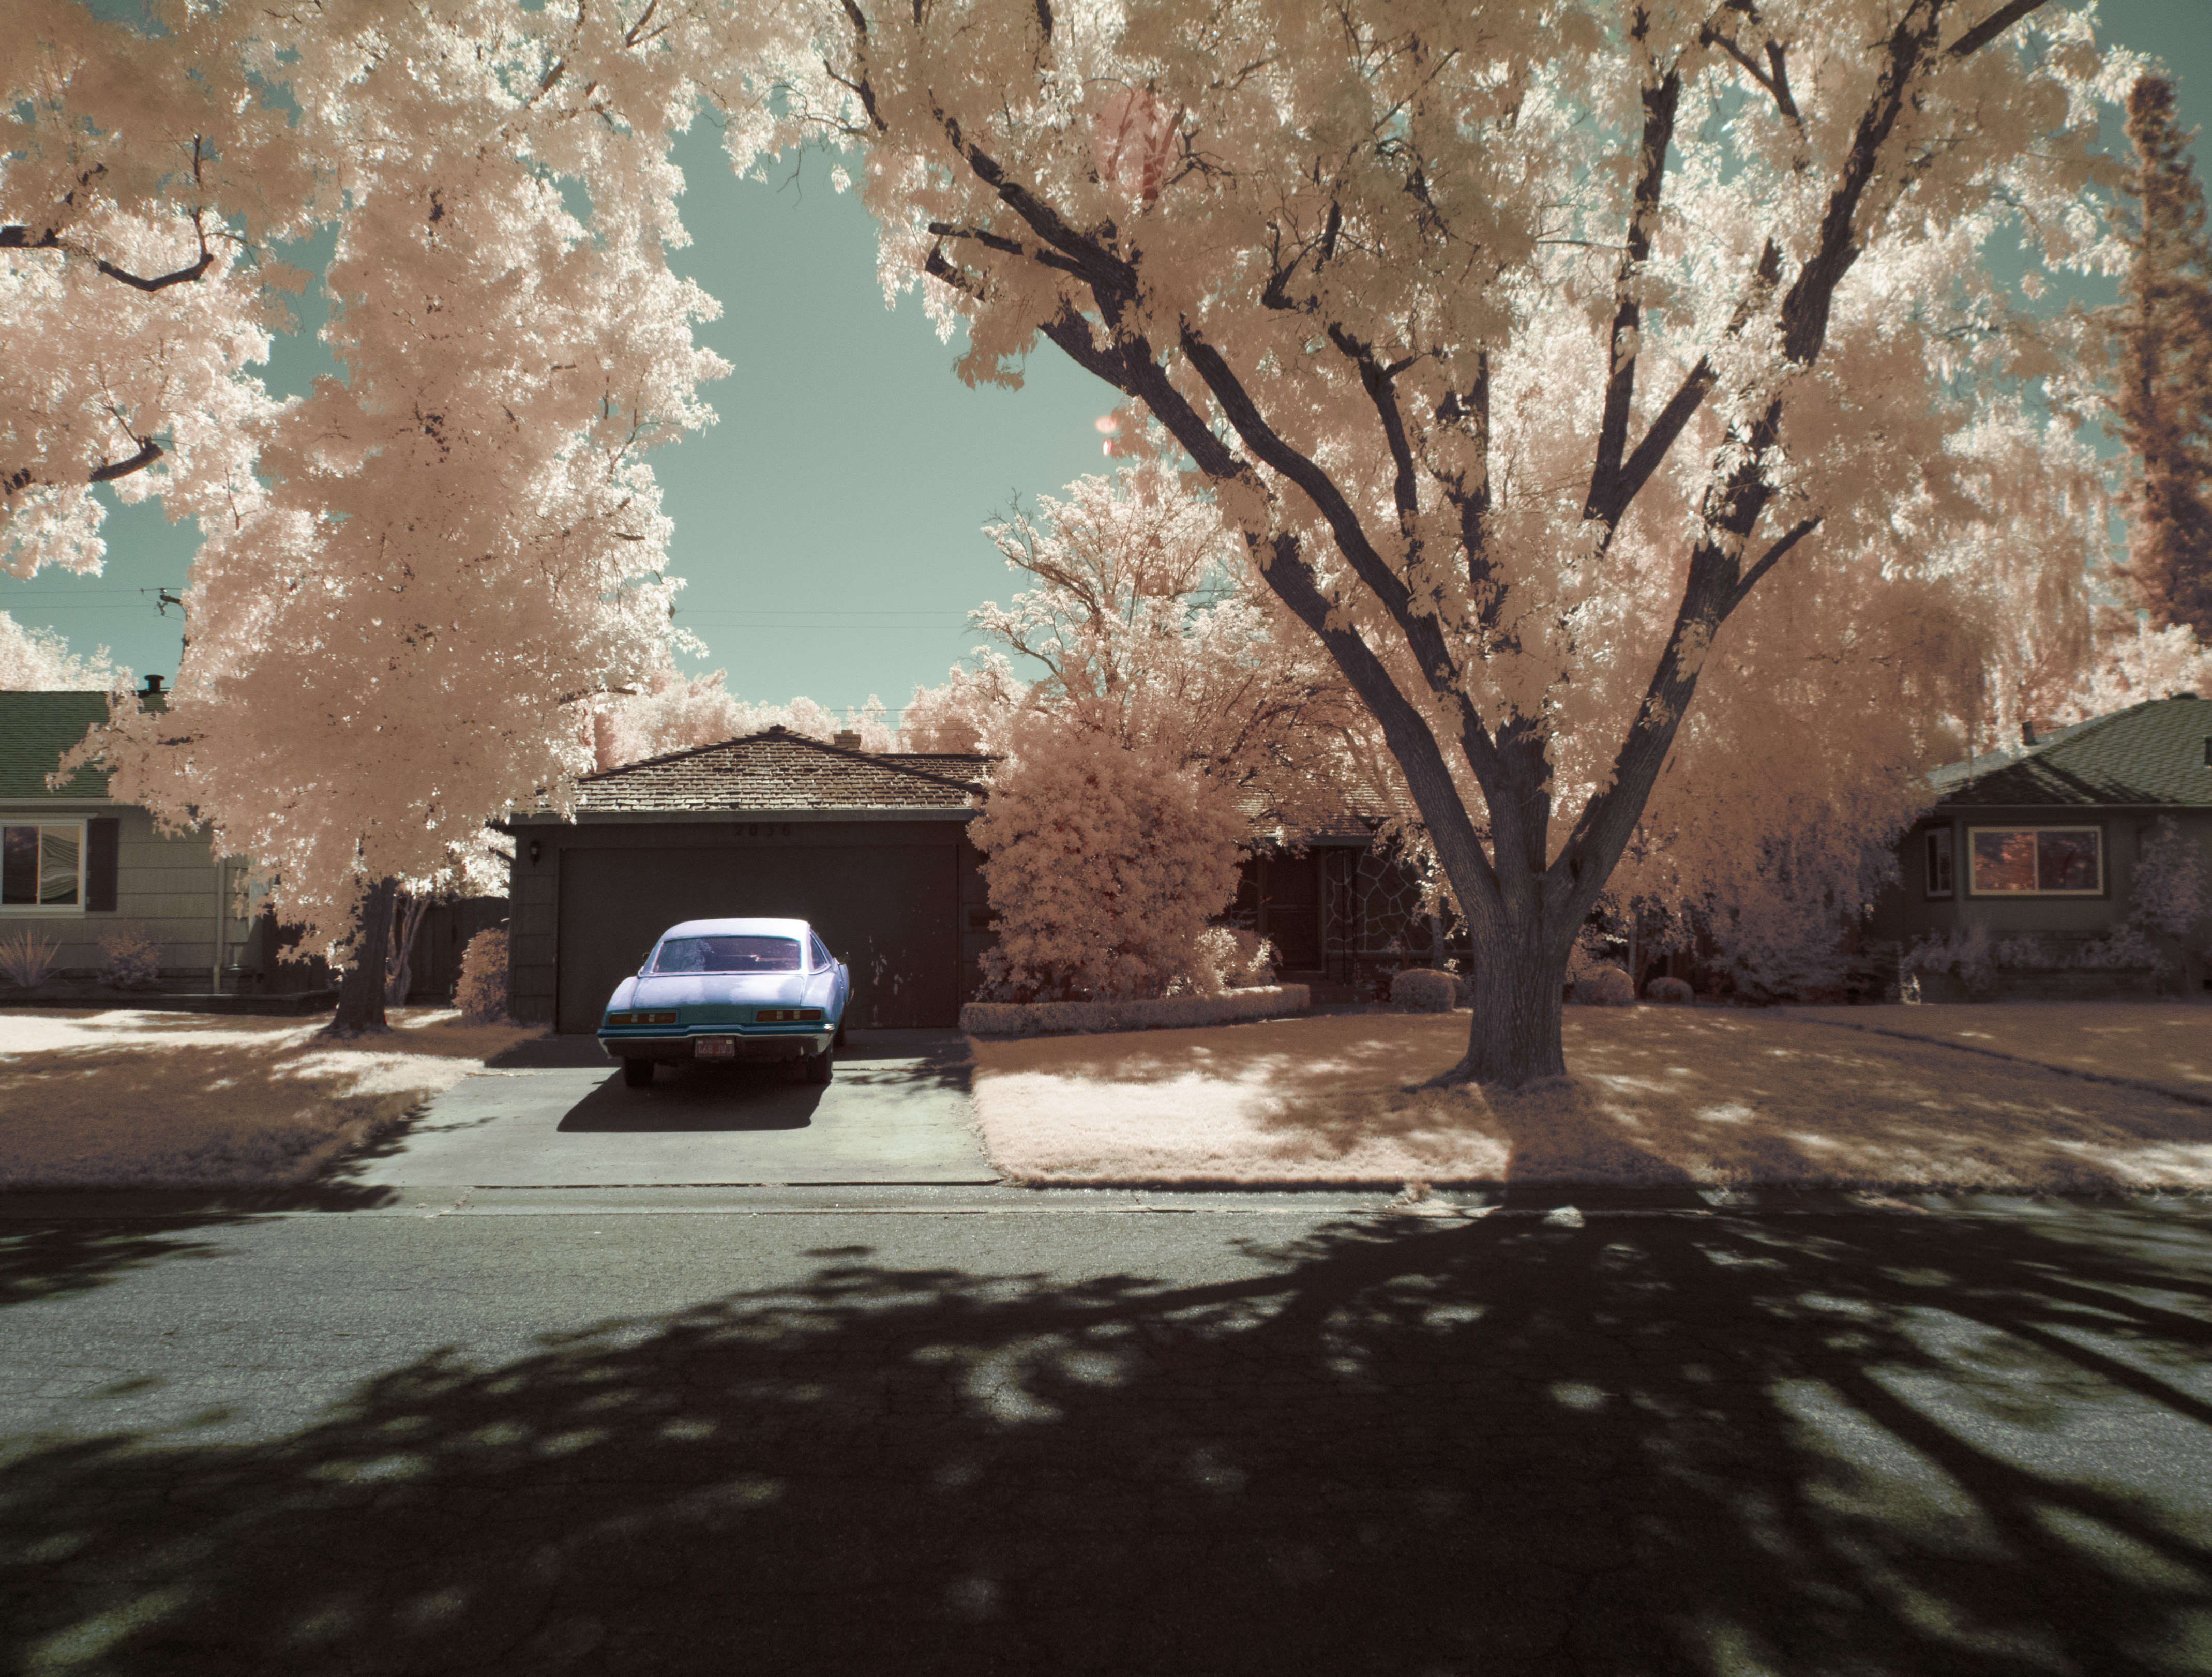
tree, blossom, plant, morning, flower, cherry blossom